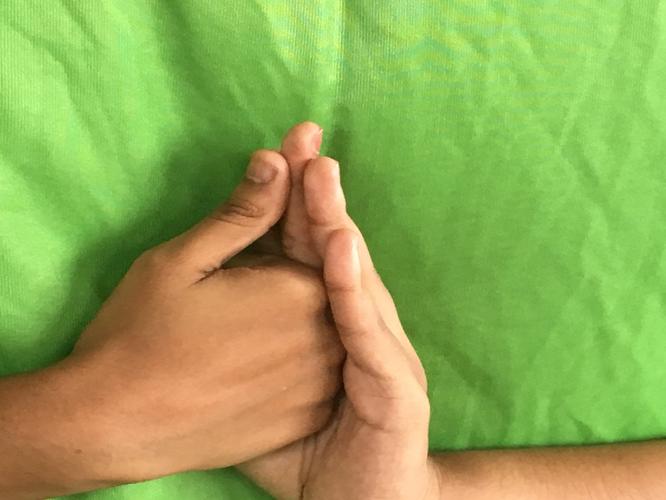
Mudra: Shanka
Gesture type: double_hand